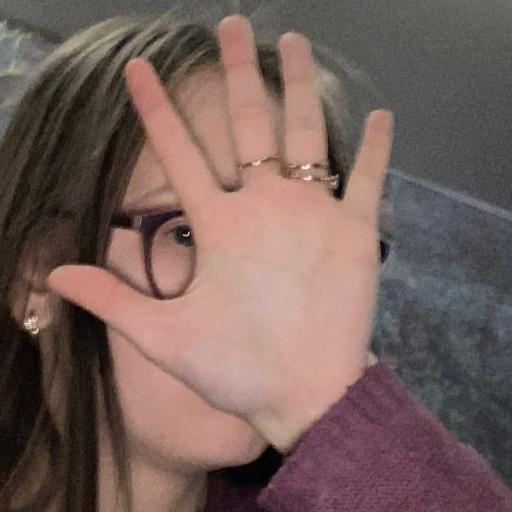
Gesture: palm